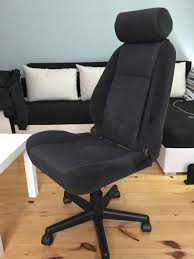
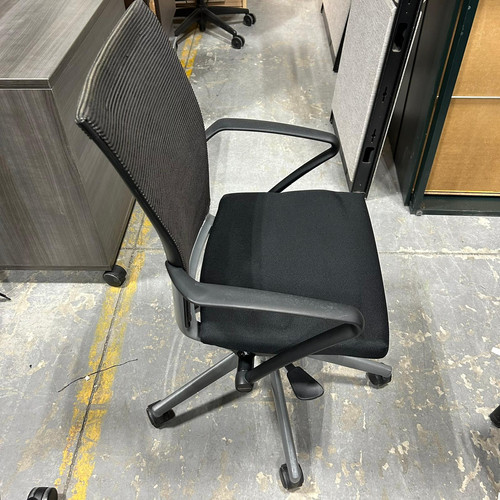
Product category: items_chair
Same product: no